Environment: lab
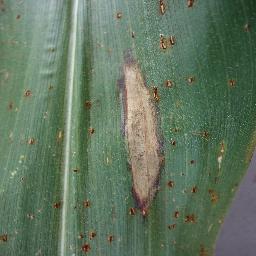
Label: northern_corn_leaf_blight